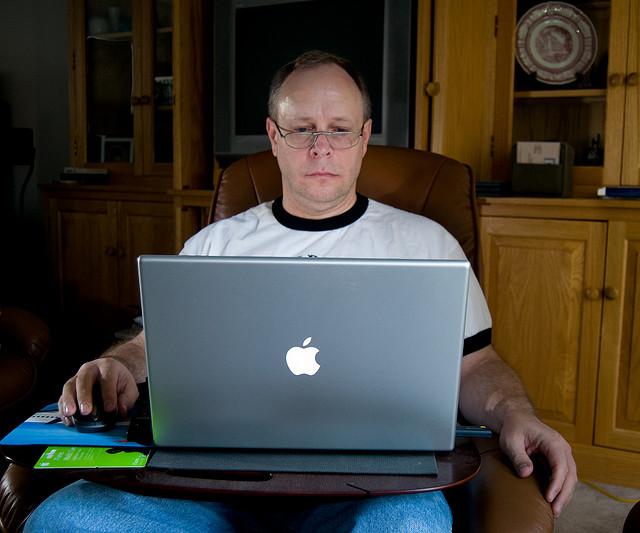
A man in a white shirt and glasses using a laptop computer.